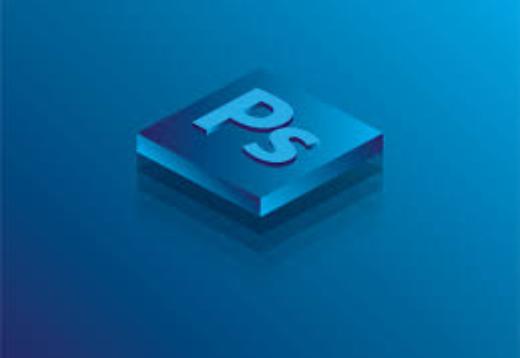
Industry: Others